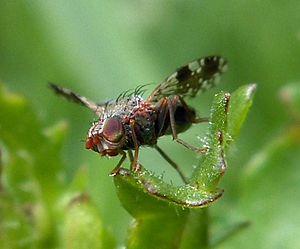
La Mouche de la Marguerite est un insecte diptère de la famille des Tephritidae et du genre Tephritis. Cette espèce européenne est essentiellement inféodée à la Marguerite commune dont les graines sont consommées par sa larve.